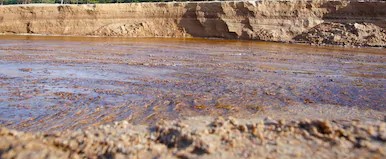
Soil type: Alluvial soil